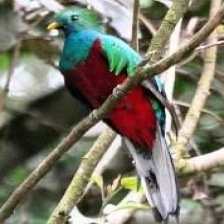
Species: QUETZAL
Scientific name: PHAROMACHRUS MOCINNO